Gintaras Kadžiulis

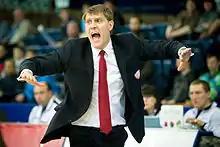
Kadžiulis with Lietkabelis Panevėžys in 2015

Gintaras Kadžiulis (born 29 March 1980) is a Lithuanian professional basketball coach and former player. His playing position was combo guard.